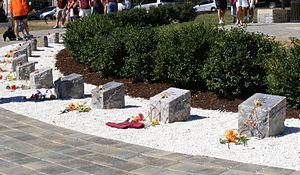
Une tuerie en milieu scolaire désigne dans cet article les actes criminels ayant entraîné la mort d'une ou plusieurs personnes dans l'enceinte d'un établissement scolaire. Contrairement aux autres formes de violence scolaire, il n'y a généralement pas qu'une seule cible, l'objectif principal étant de tuer le maximum de personnes. Ces actes peuvent être perpétrés par des étudiants, des membres du personnel, des anciens étudiants voire des personnes extérieures à l'établissement, le plus souvent par fusillade.